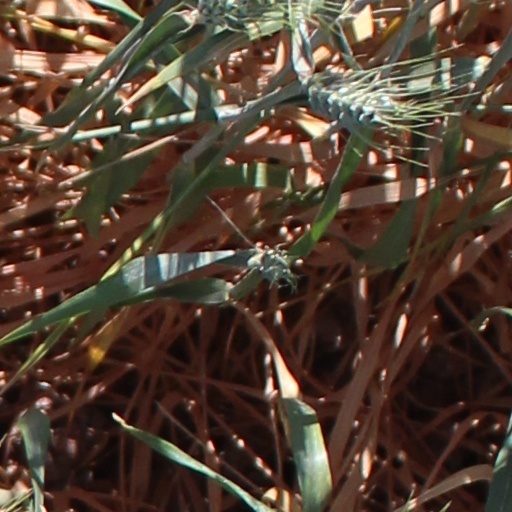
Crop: wheat